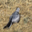
Label: bird